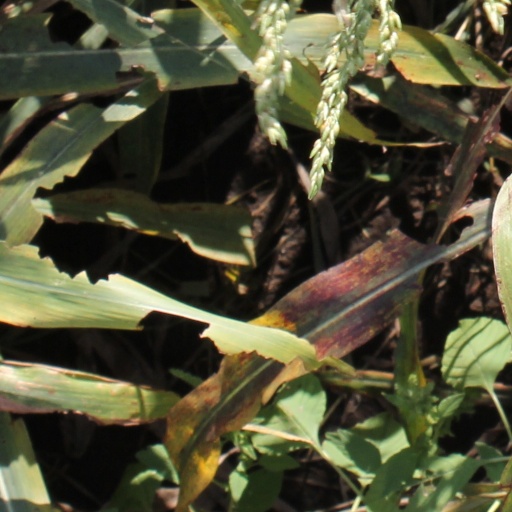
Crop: sorghum